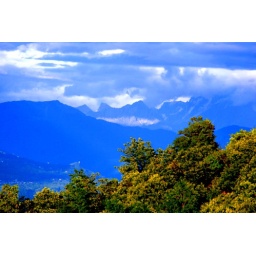
3 August 2010: During the afternoon, clouds begin to build up over the mountains to the East.